New Register House

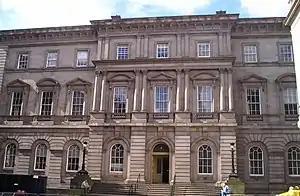
New Register House

New Register House is one of multiple buildings within the National Records of Scotland estate. It is located near St Andrew Square to the east end of Princes Street in the New Town of Edinburgh, Scotland. It also houses the Court of the Lord Lyon and housed the Office of Director of Chancery until its abolition in 1928.